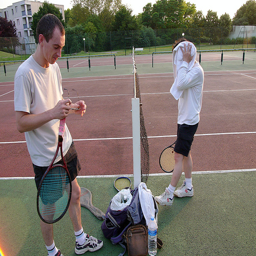
Two men are on a tennis court and one is drying off.
A man and another man holding tennis rackets.
Two people stand on a tennis court near the net with their gear.
two people standing on a tennis court holding tennis rackets.
A pair of tennis players take a break at the net.